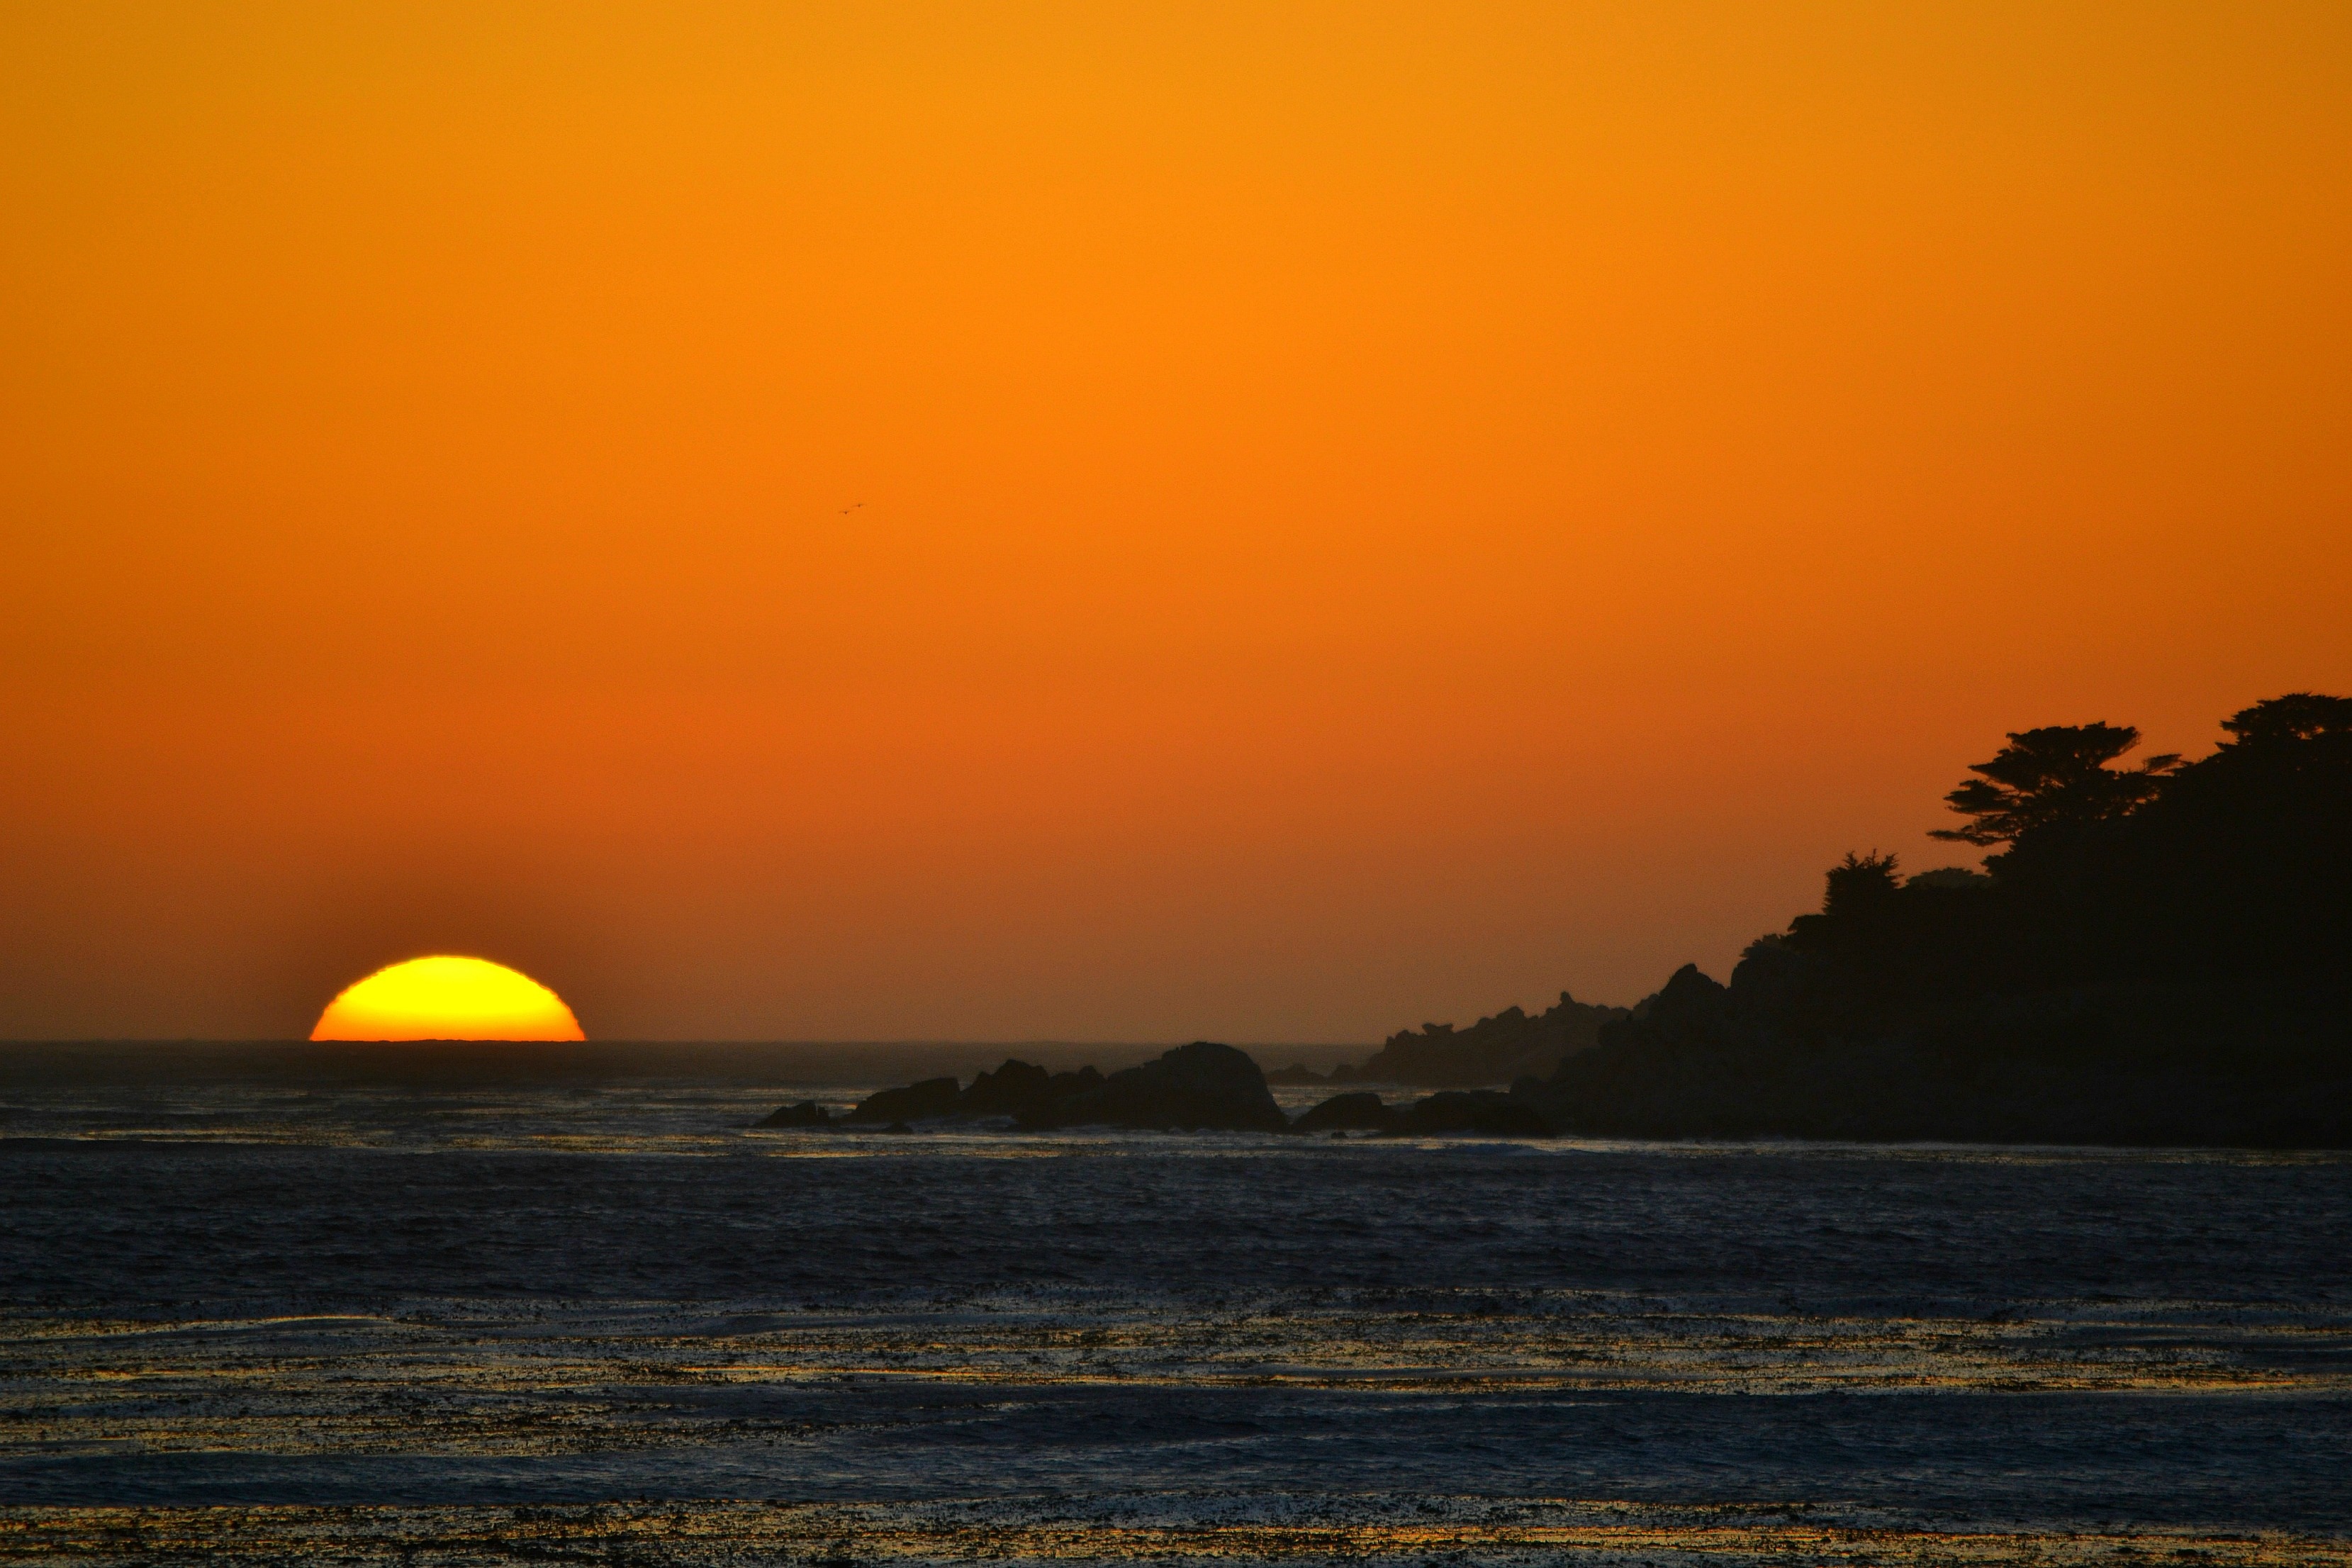
beach, sea, coast, ocean, horizon, sky, sun, sunrise, sunset, sunlight, morning, shore, wave, dawn, atmosphere, dusk, evening, reflection, afterglow, atmospheric phenomenon, red sky at morning